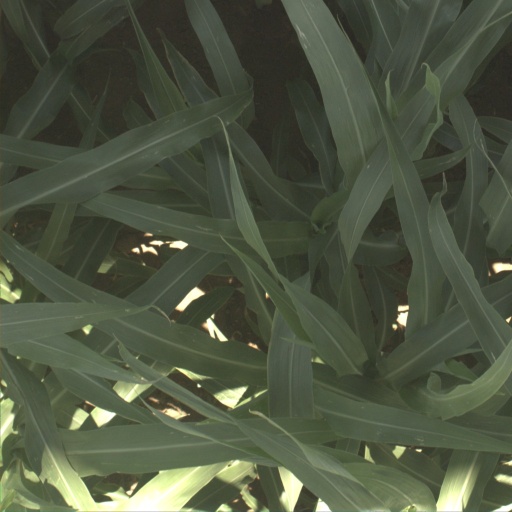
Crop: sorghum